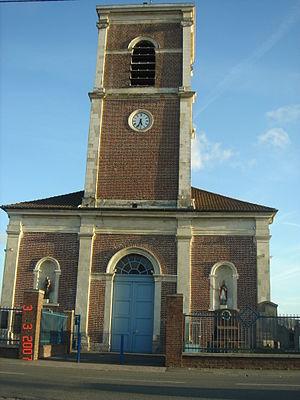
Roost-Warendin est une commune française située dans le département du Nord, en région Hauts-de-France.